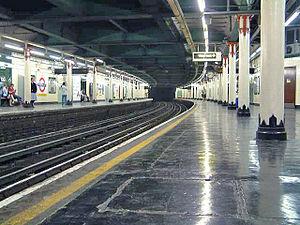
La station Temple du métro de Londres se trouve sur les lignes Circle et District, entre les stations Embankment et Blackfriars, sur la rive nord de la Tamise. Un panneau y précise qu'elle a été inaugurée le 30 mai 1870.